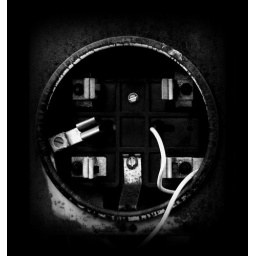
open electical box / circut rusting away a telephone pole in downtown atlanta.